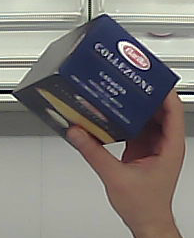
Product: barilla_lasagne